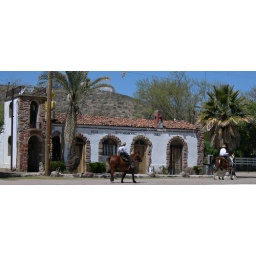
Thought is was cool to see horses near the bar in Southern Az April 2008